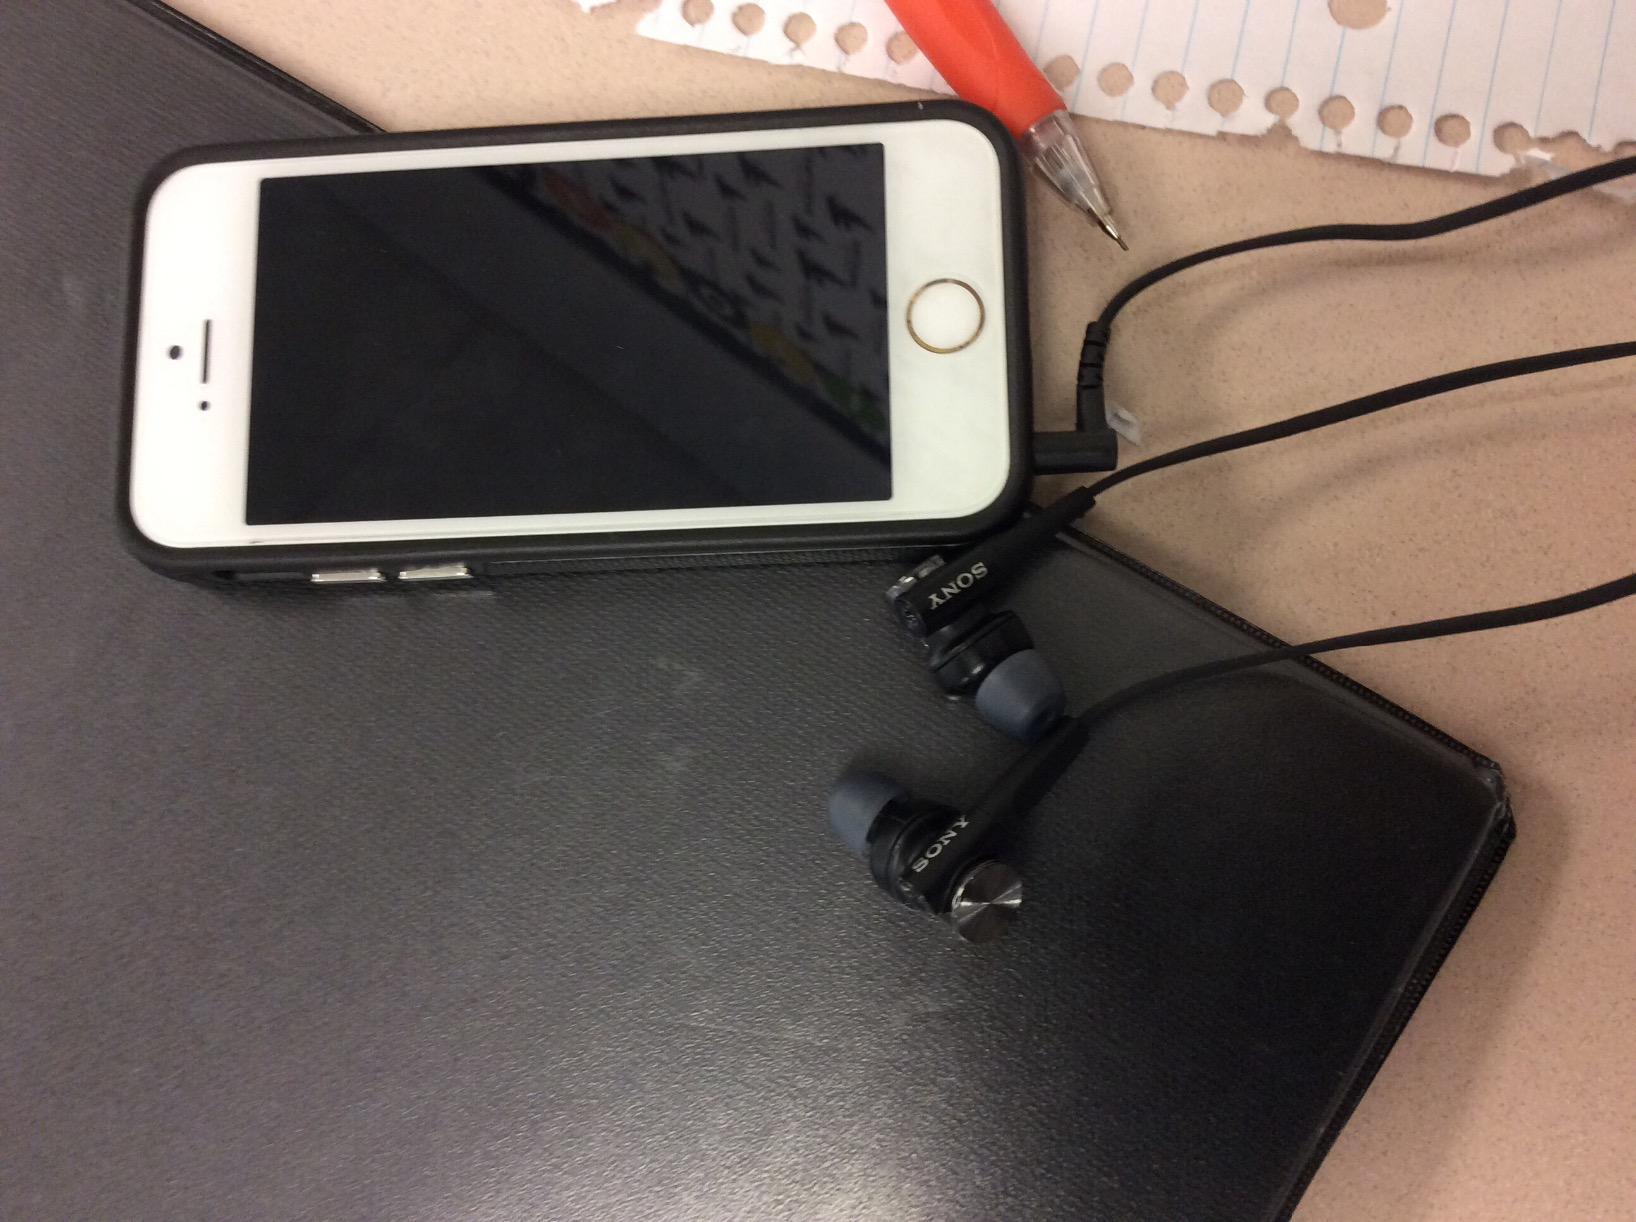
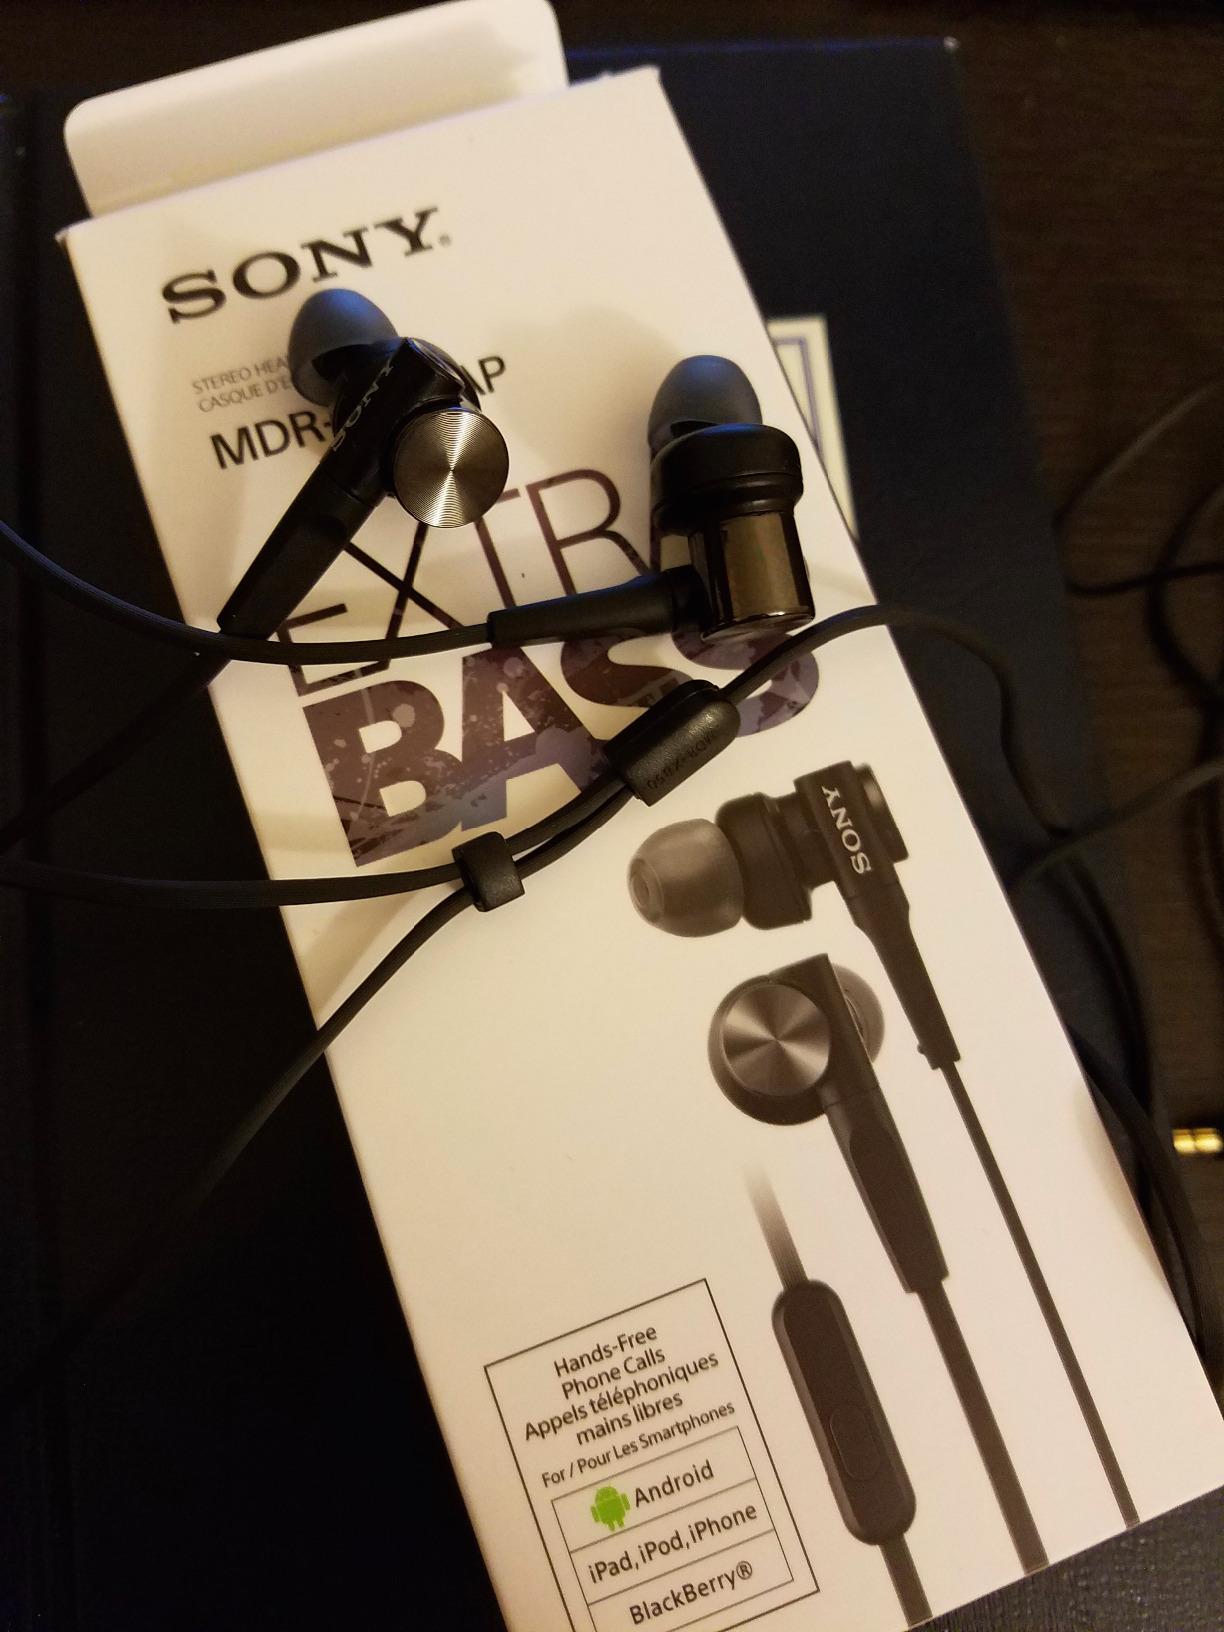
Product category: headphones
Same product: yes